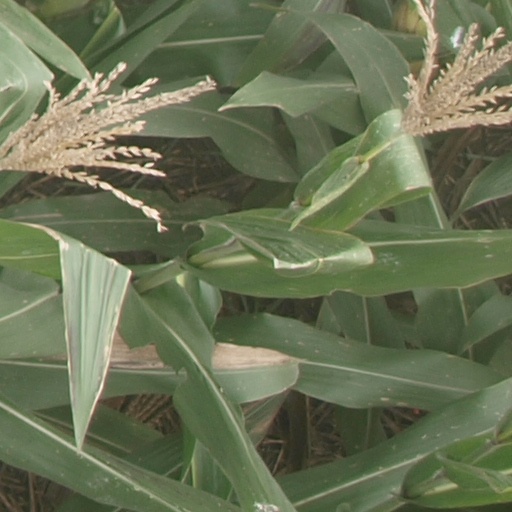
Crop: maize; corn